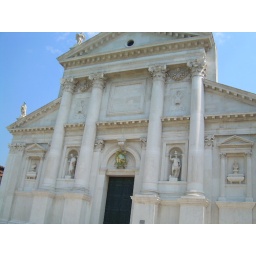
Another monument building in Vianna.